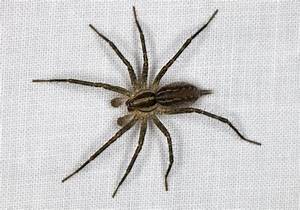
Label: ragno